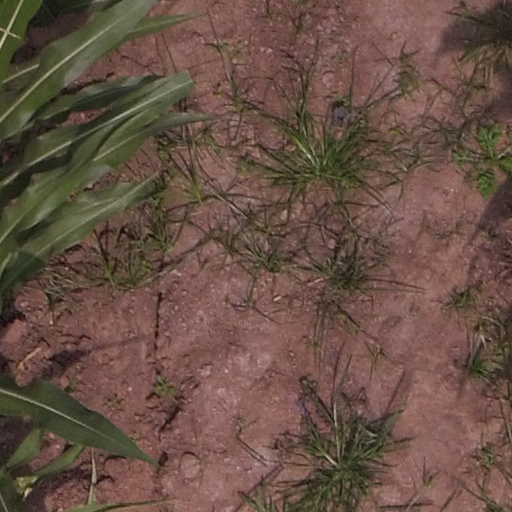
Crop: maize; corn